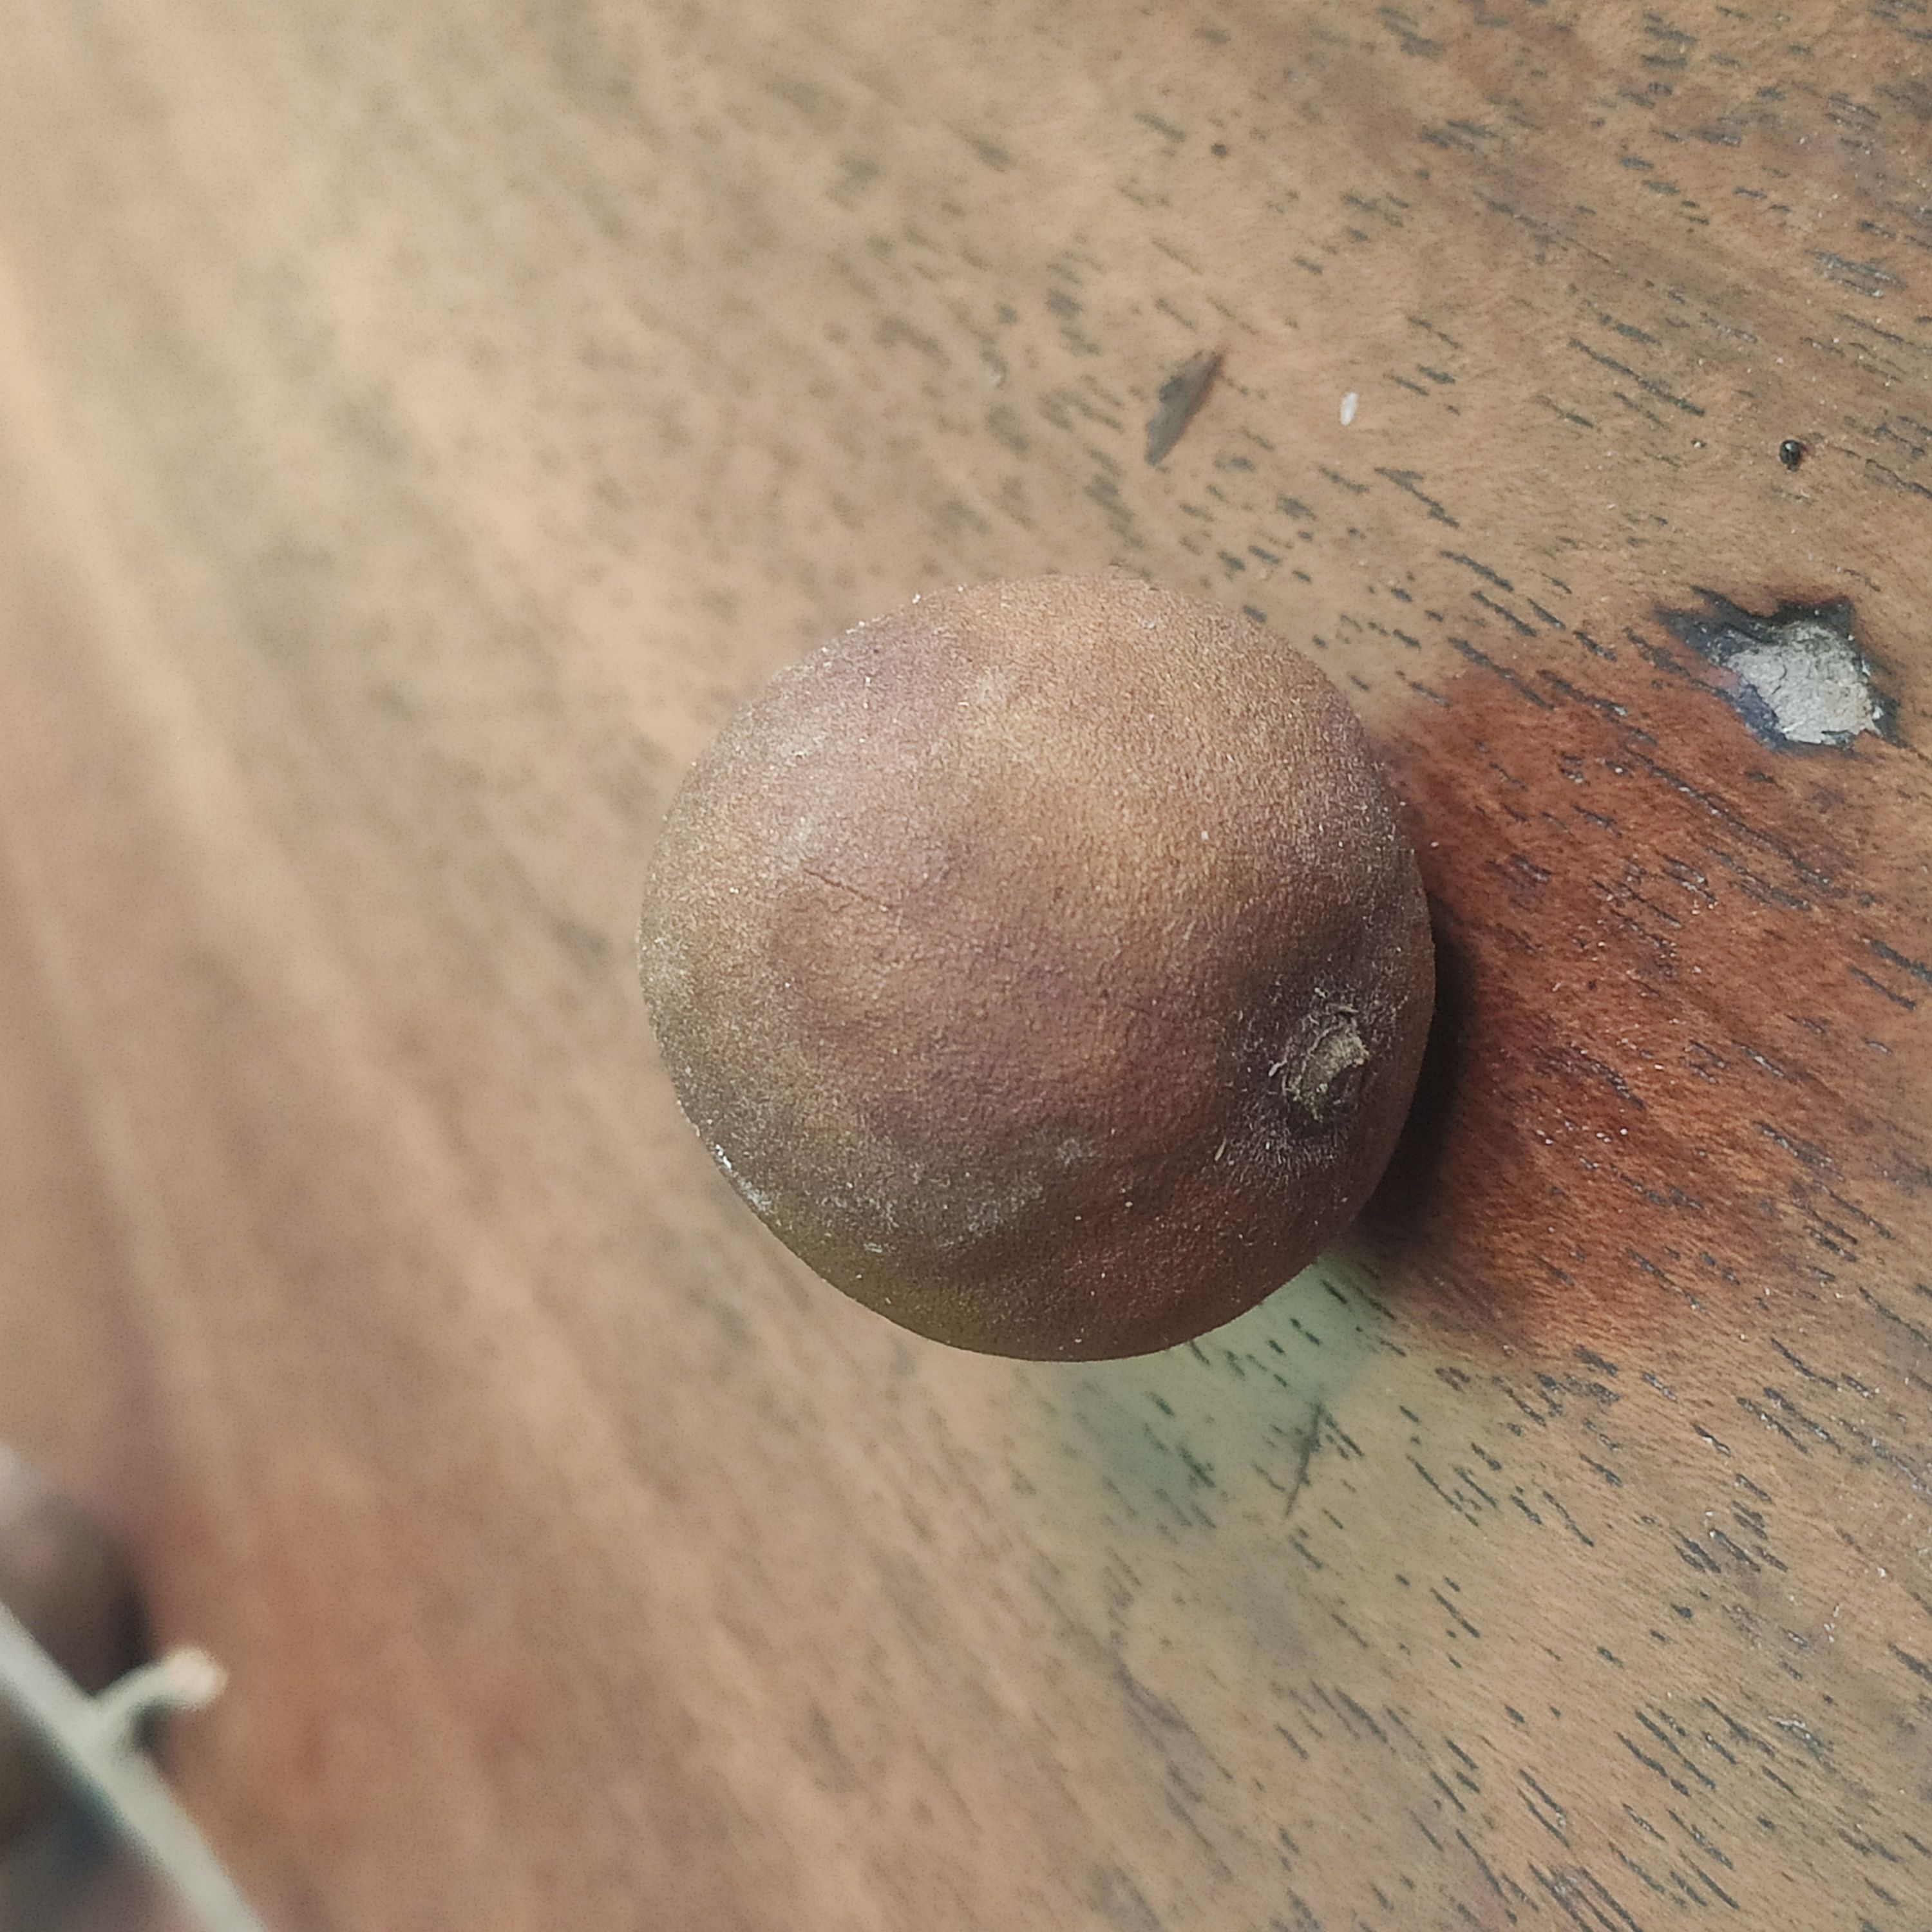
Fruit: burmese-grape
Grade: 3rd-grade